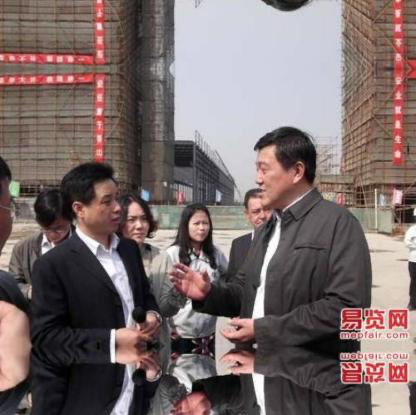
Objects in the image:
label: head
label: head
label: head
label: head
label: head
label: head
label: head